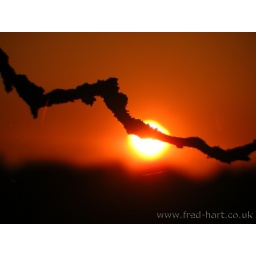
The sun setting over Cirencester during June 2010. Photo taken from my sister's tree house in the back garden!